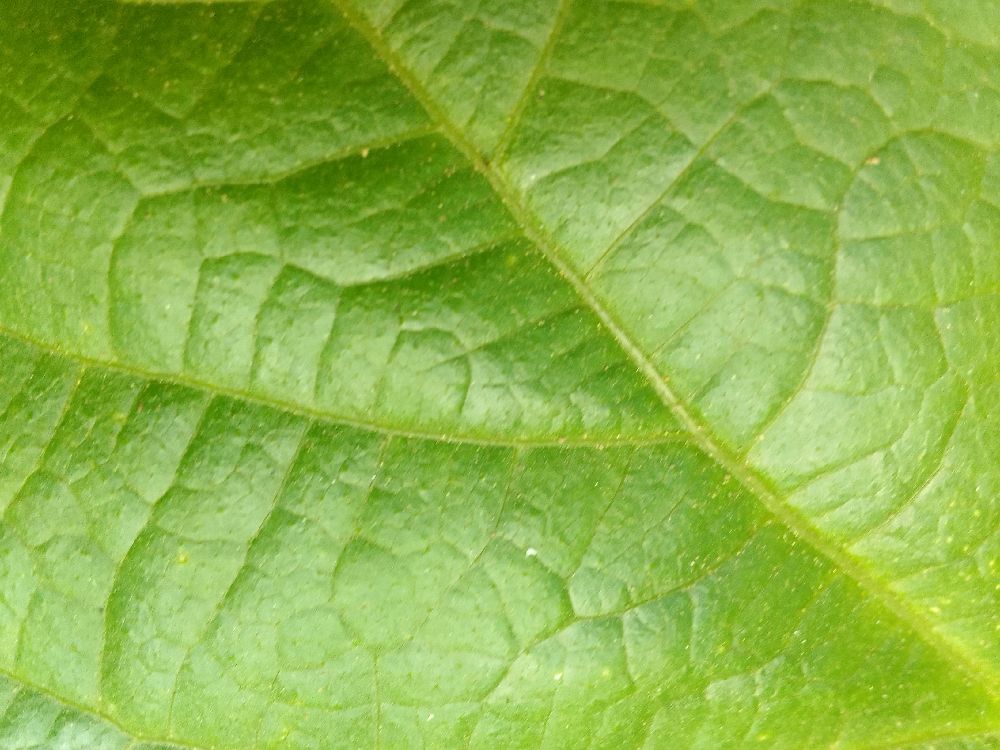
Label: healthy